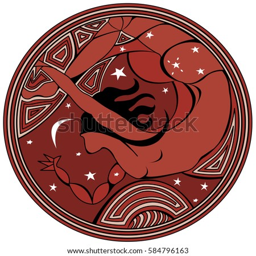
circular logo with silhouette of a woman flying at night in red color - vector image